Roman triumph

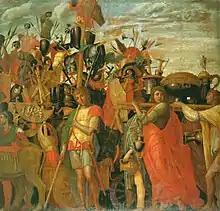
Scene from the "Triumphs of Caesar" by Andrea Mantegna (1482–94, Royal Collection)

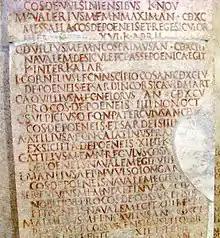
Segment XX of the "Fasti triumphales", a portion recording triumphs during the First Punic War

The Roman triumph ("") was a civil ceremony and religious rite of ancient Rome, held to publicly celebrate and sanctify the success of a military commander who had led Roman forces to victory in the service of the state or, in some historical traditions, one who had successfully completed a foreign war.